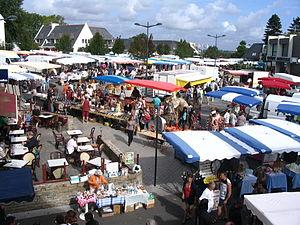
Fouesnant- Finistère- France - jour de marché
Fouesnant est une commune du département du Finistère, dans la région Bretagne, en France. La commune est le chef-lieu du canton de Fouesnant ainsi que de la communauté de communes du Pays Fouesnantais.